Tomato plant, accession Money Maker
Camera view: tilt-top (135 deg); turntable rotation: 270 degrees
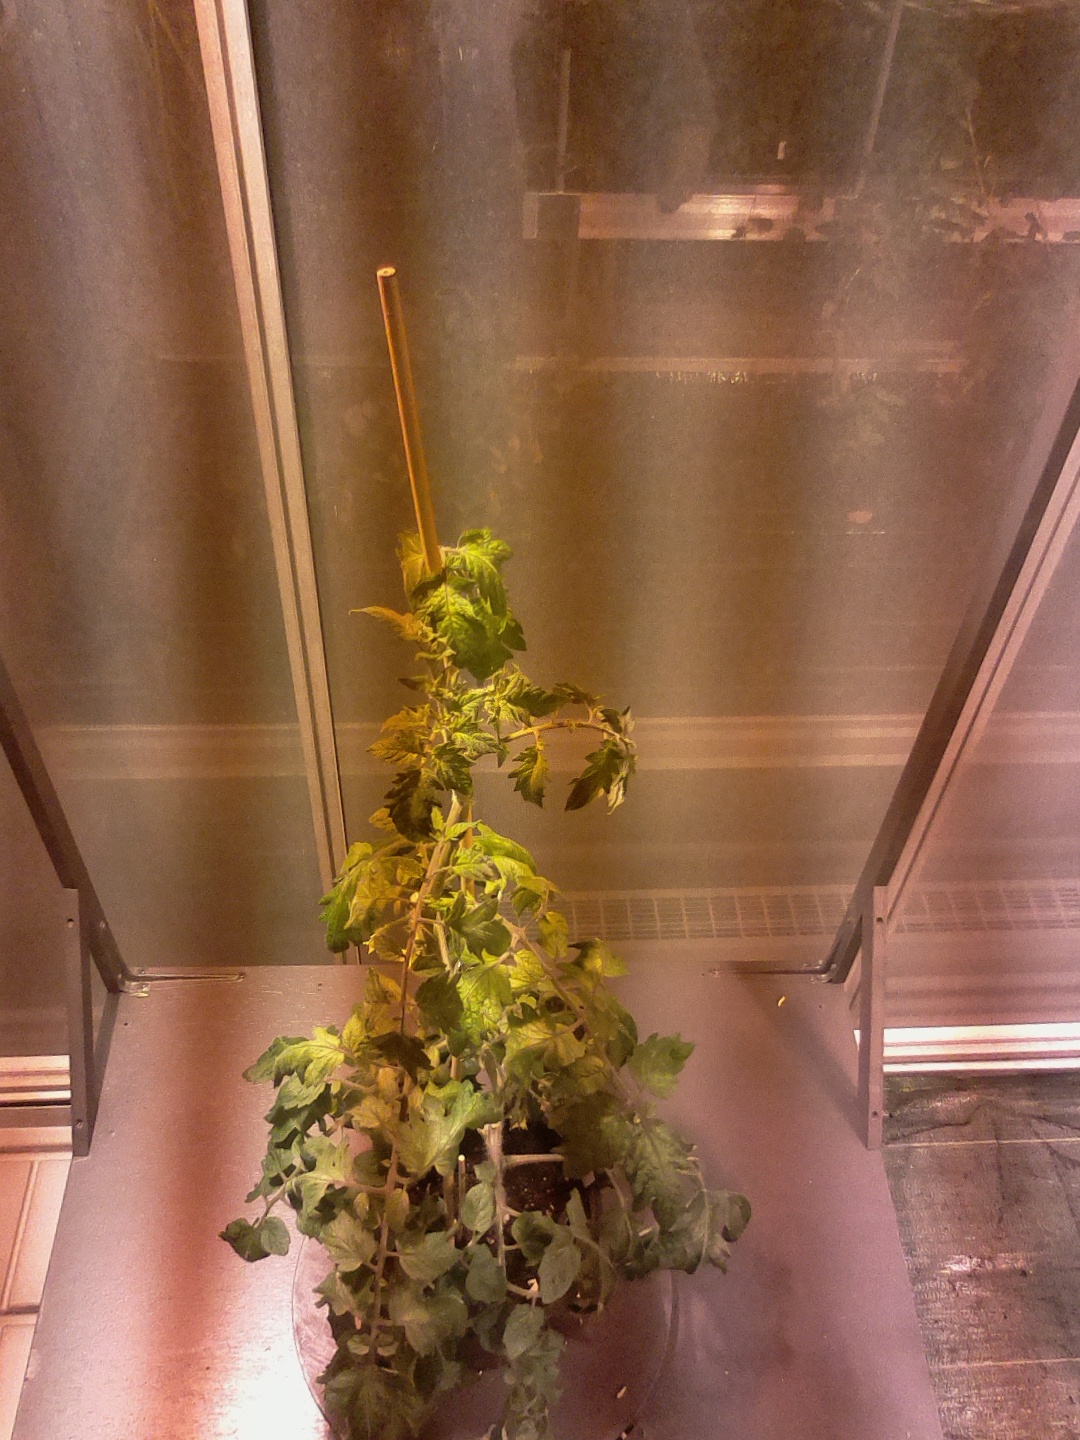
BBCH growth stage 78: 80% -90% of final fruit size